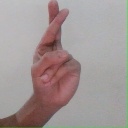
अक्षर: र